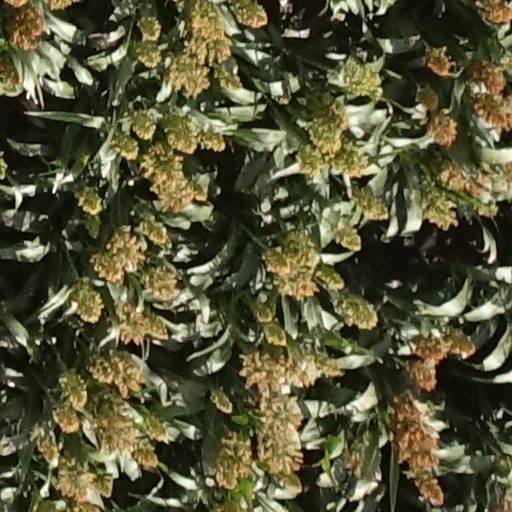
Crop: sorghum